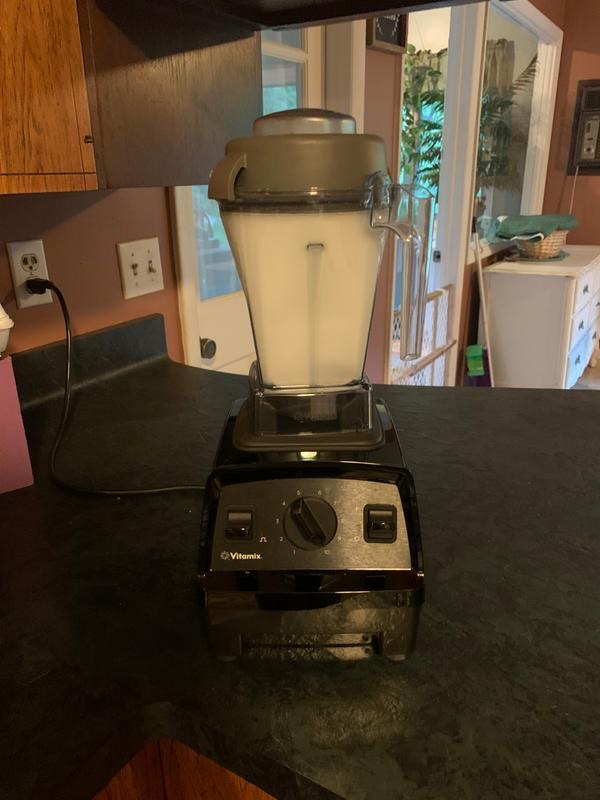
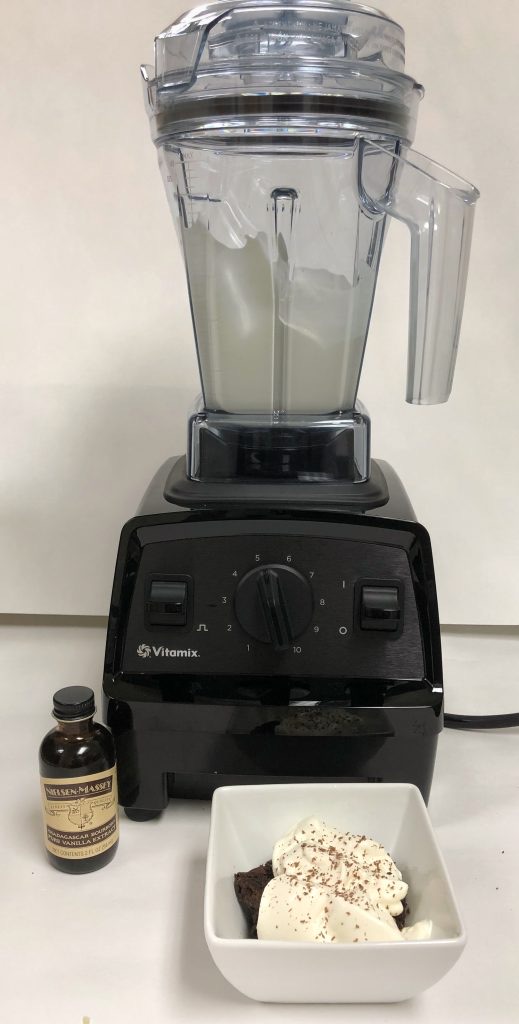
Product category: items_blender
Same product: yes